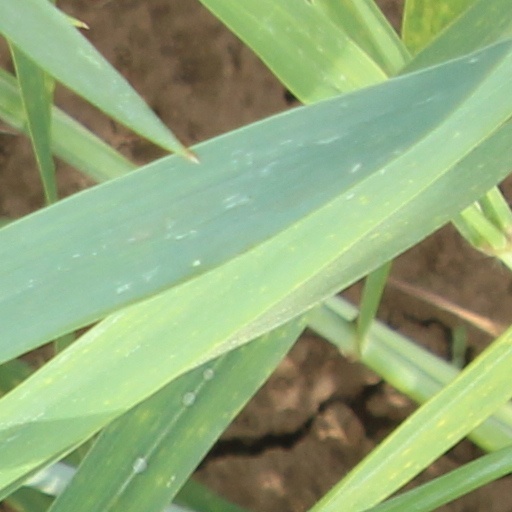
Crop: wheat